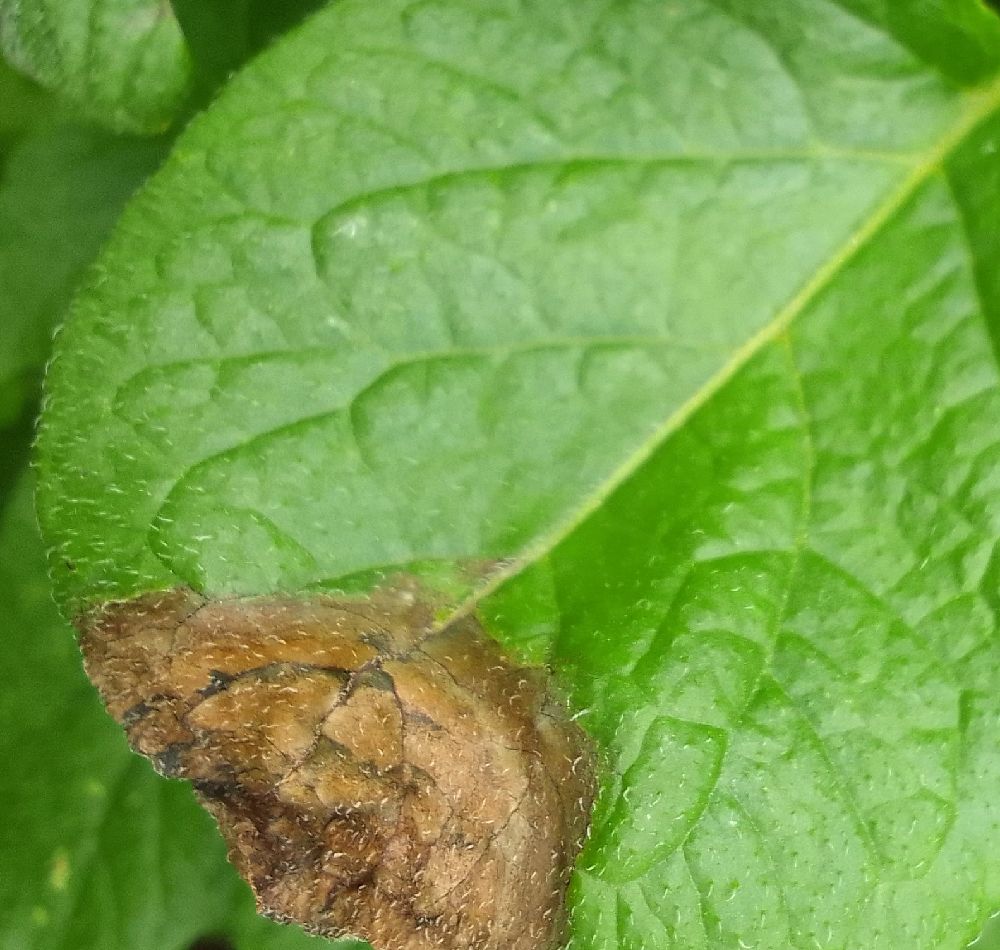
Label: Late blight